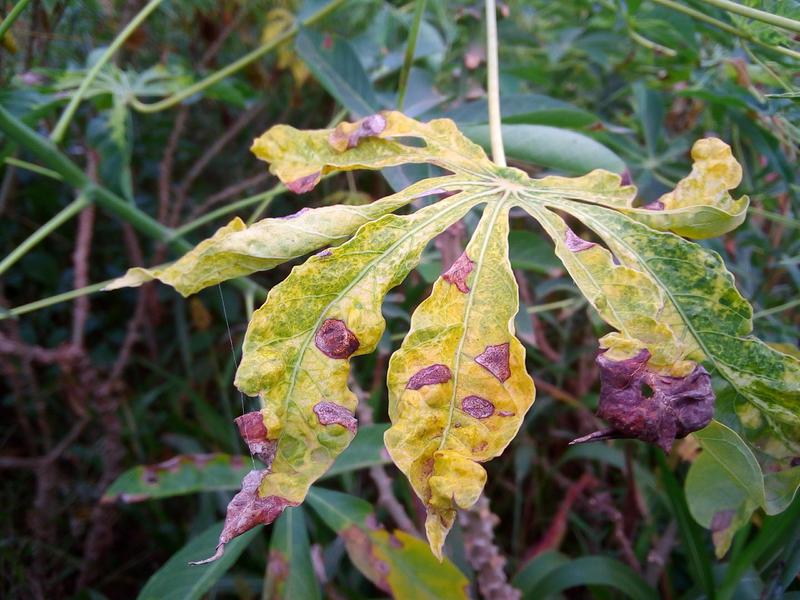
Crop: cassava
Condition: bacterial_blight